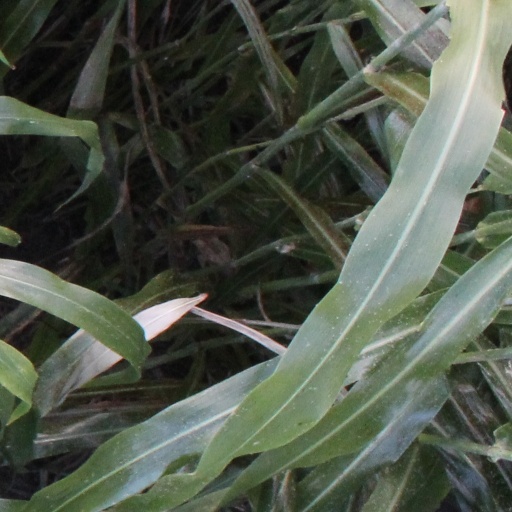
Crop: sorghum